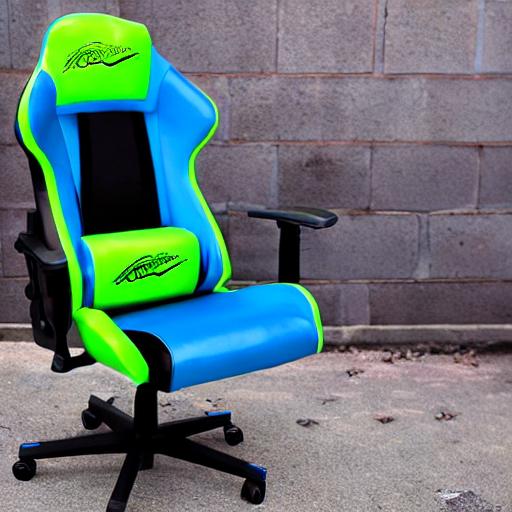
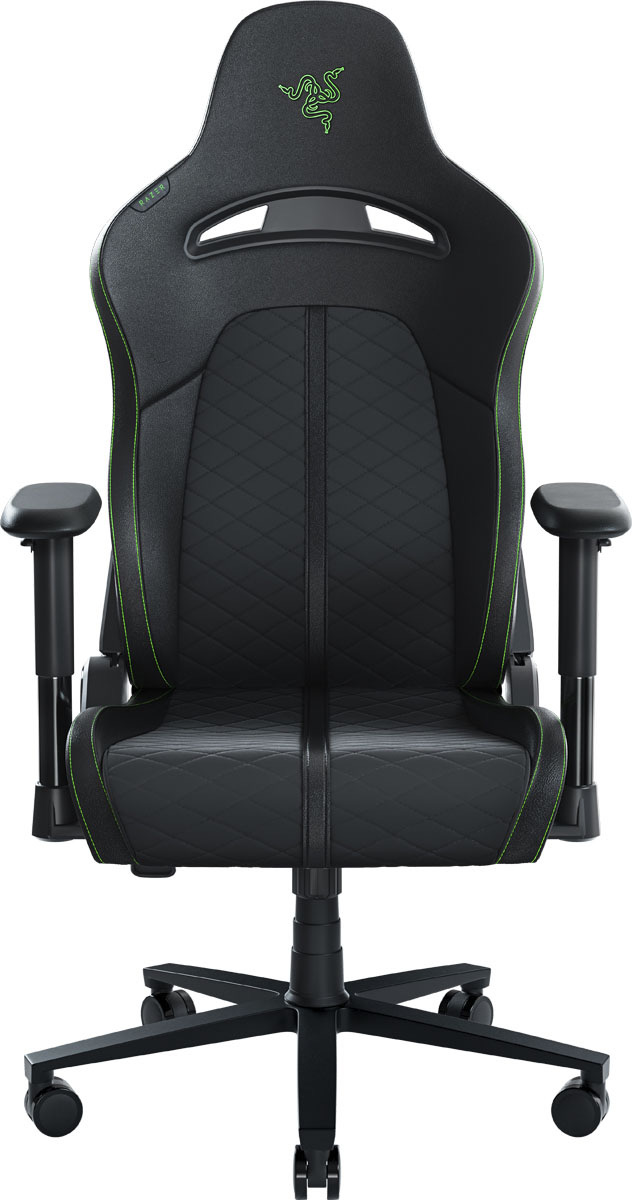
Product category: items_chair
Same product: no